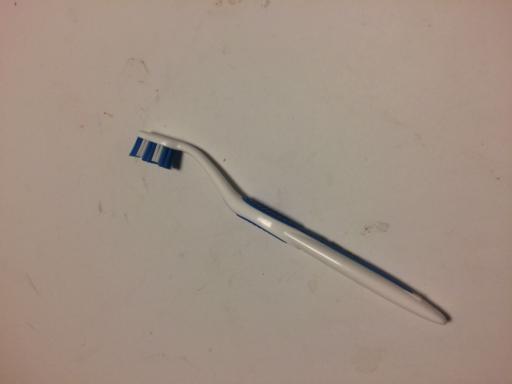
Waste category: trash